Vessels (band)

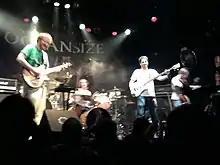

Vessels are an English band from Leeds, West Yorkshire, England, who formed in 2005.